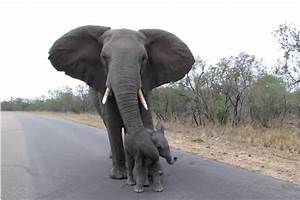
Label: elephant